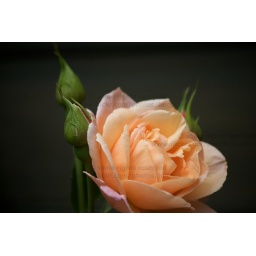
Lovely peach coloured rose, in the garden of the holiday home i stayed in. Sun shining directly on to the flower